Look Long

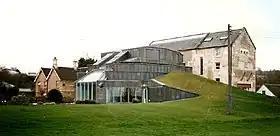
"Look Long" was recorded at Peter Gabriel's Real World Studios (pictured 1990).

The Indigo Girls recorded the album with previous collaborator John Reynolds. The album was preceded by the single "Shit Kickin'" on February 28, 2020 and the announcement of a promotional tour. Tour dates were postponed due to the COVID-19 pandemic in the United States but the duo performed a series of weekly live-streamed concerts online to raise money for charity as well as promote this release. These events were accompanied by a question and answer session and audience requests for performances. They also performed at a virtual festival of musicians raising money for the United Nations Foundation on Mother's Day, 2020.